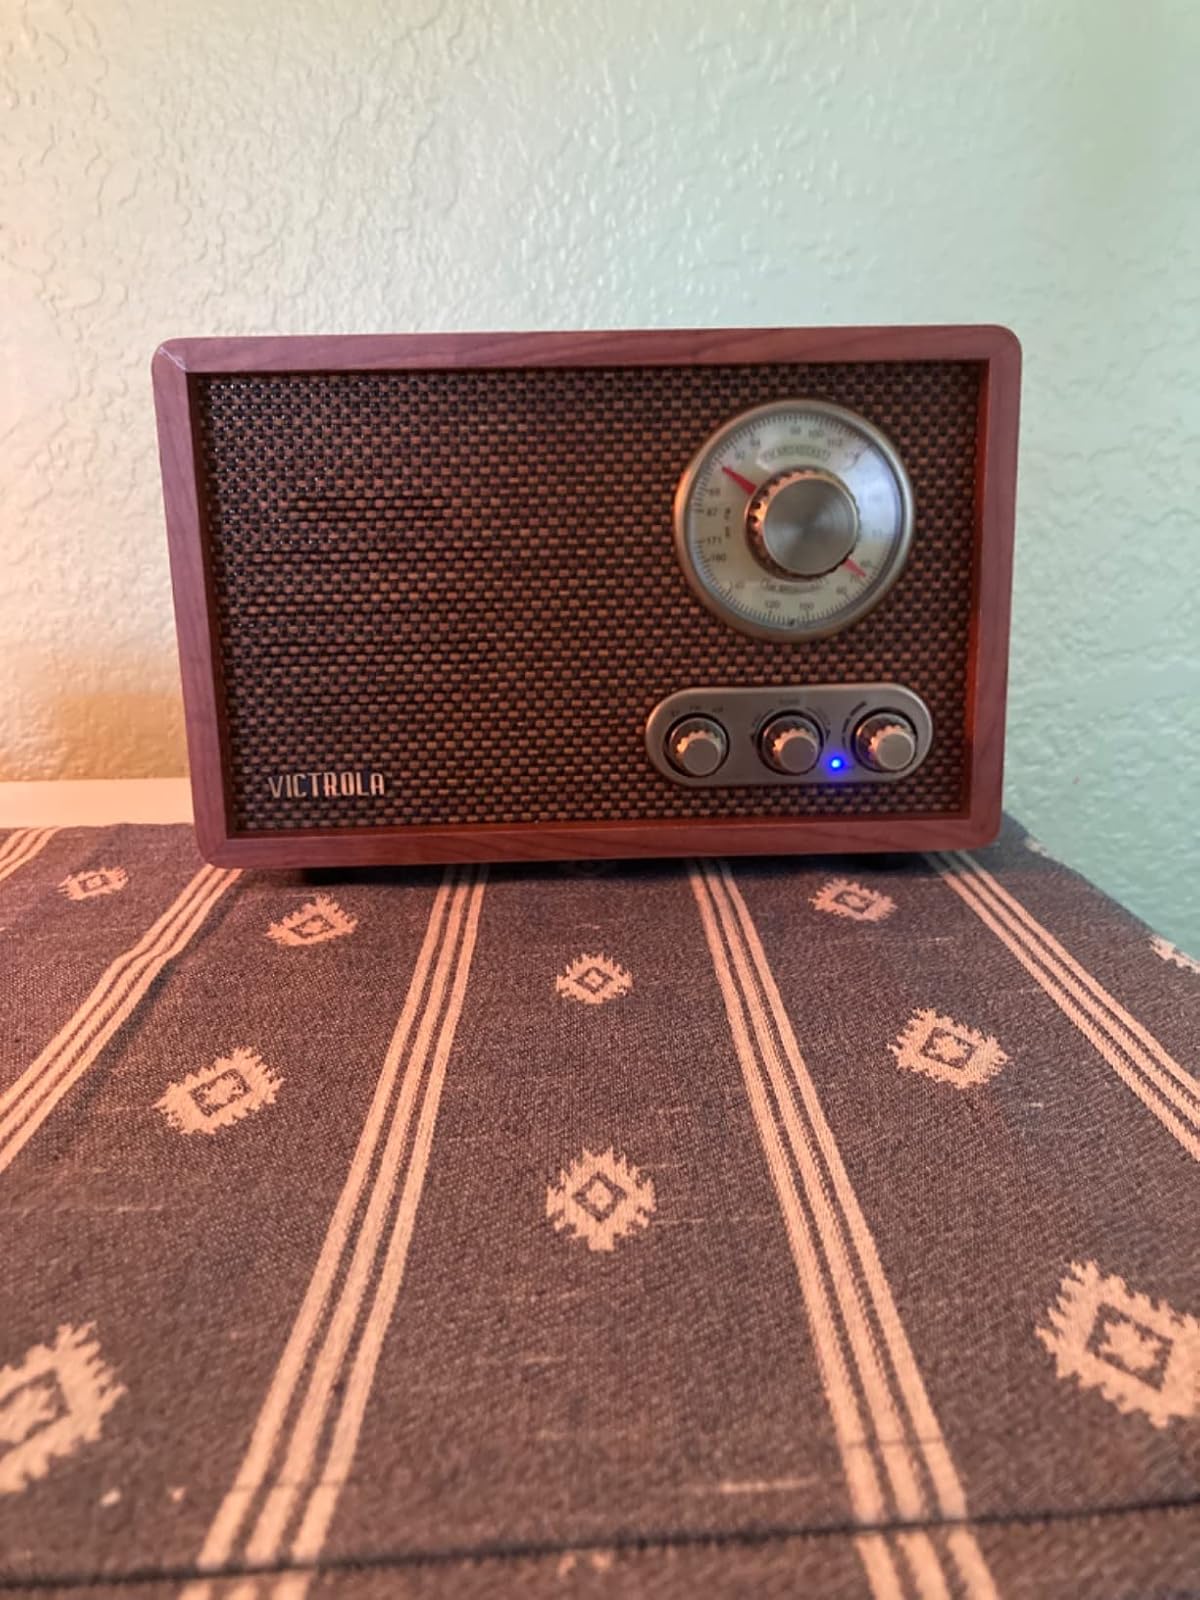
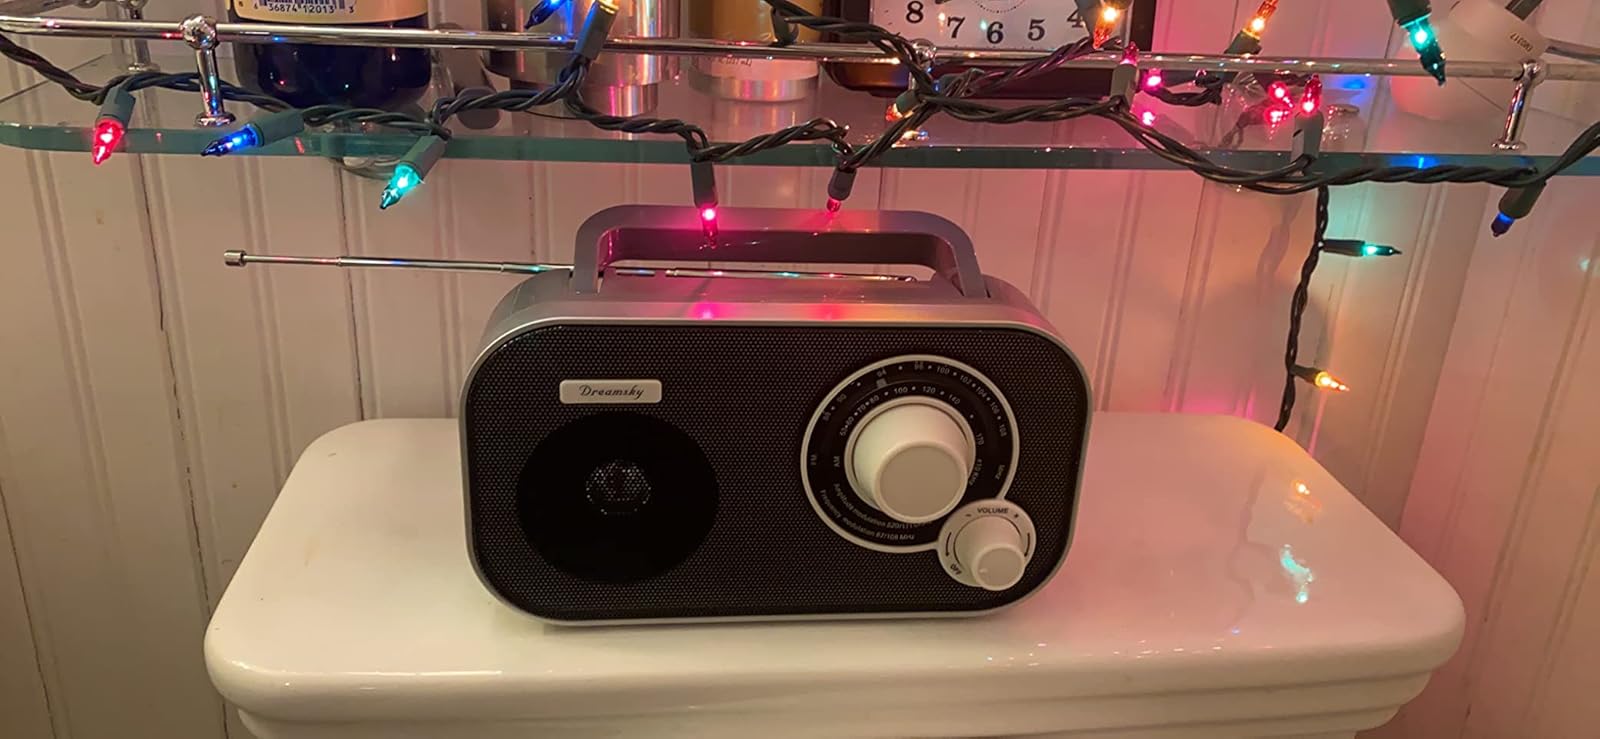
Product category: radio
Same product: no